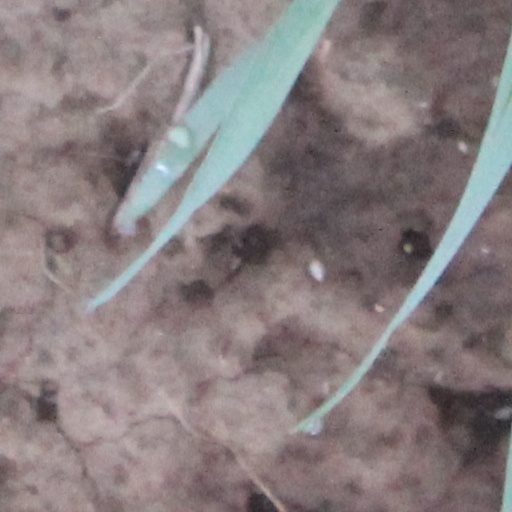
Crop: wheat